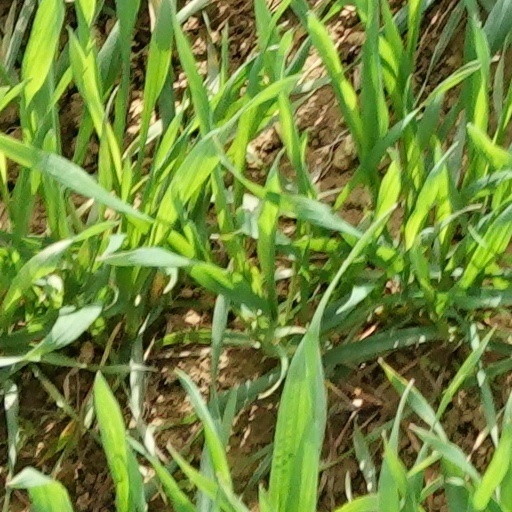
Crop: wheat